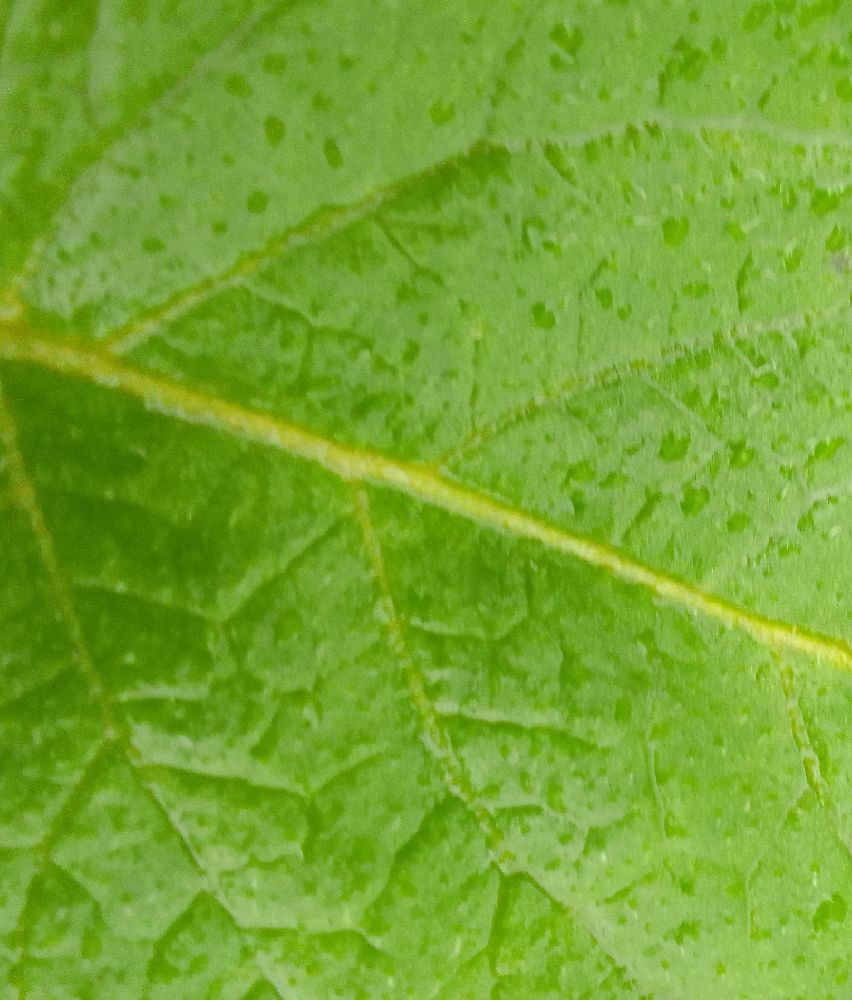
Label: Healthy